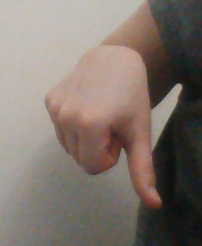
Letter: waw